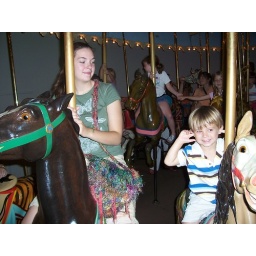
For added cute factor- check out the girls in the background -riding horses and holding hands!